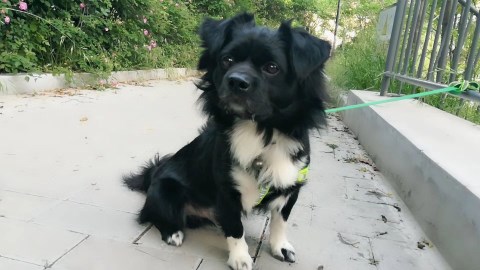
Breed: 3336-n000121-chinese_rural_dog